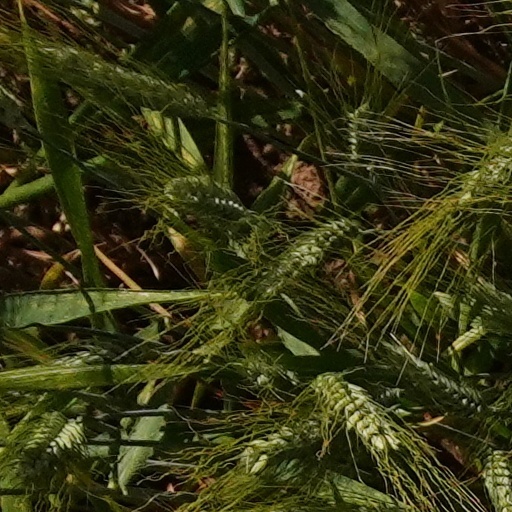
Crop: wheat